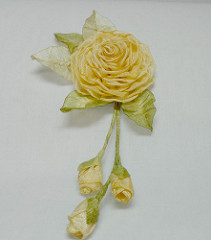
Flower: rose